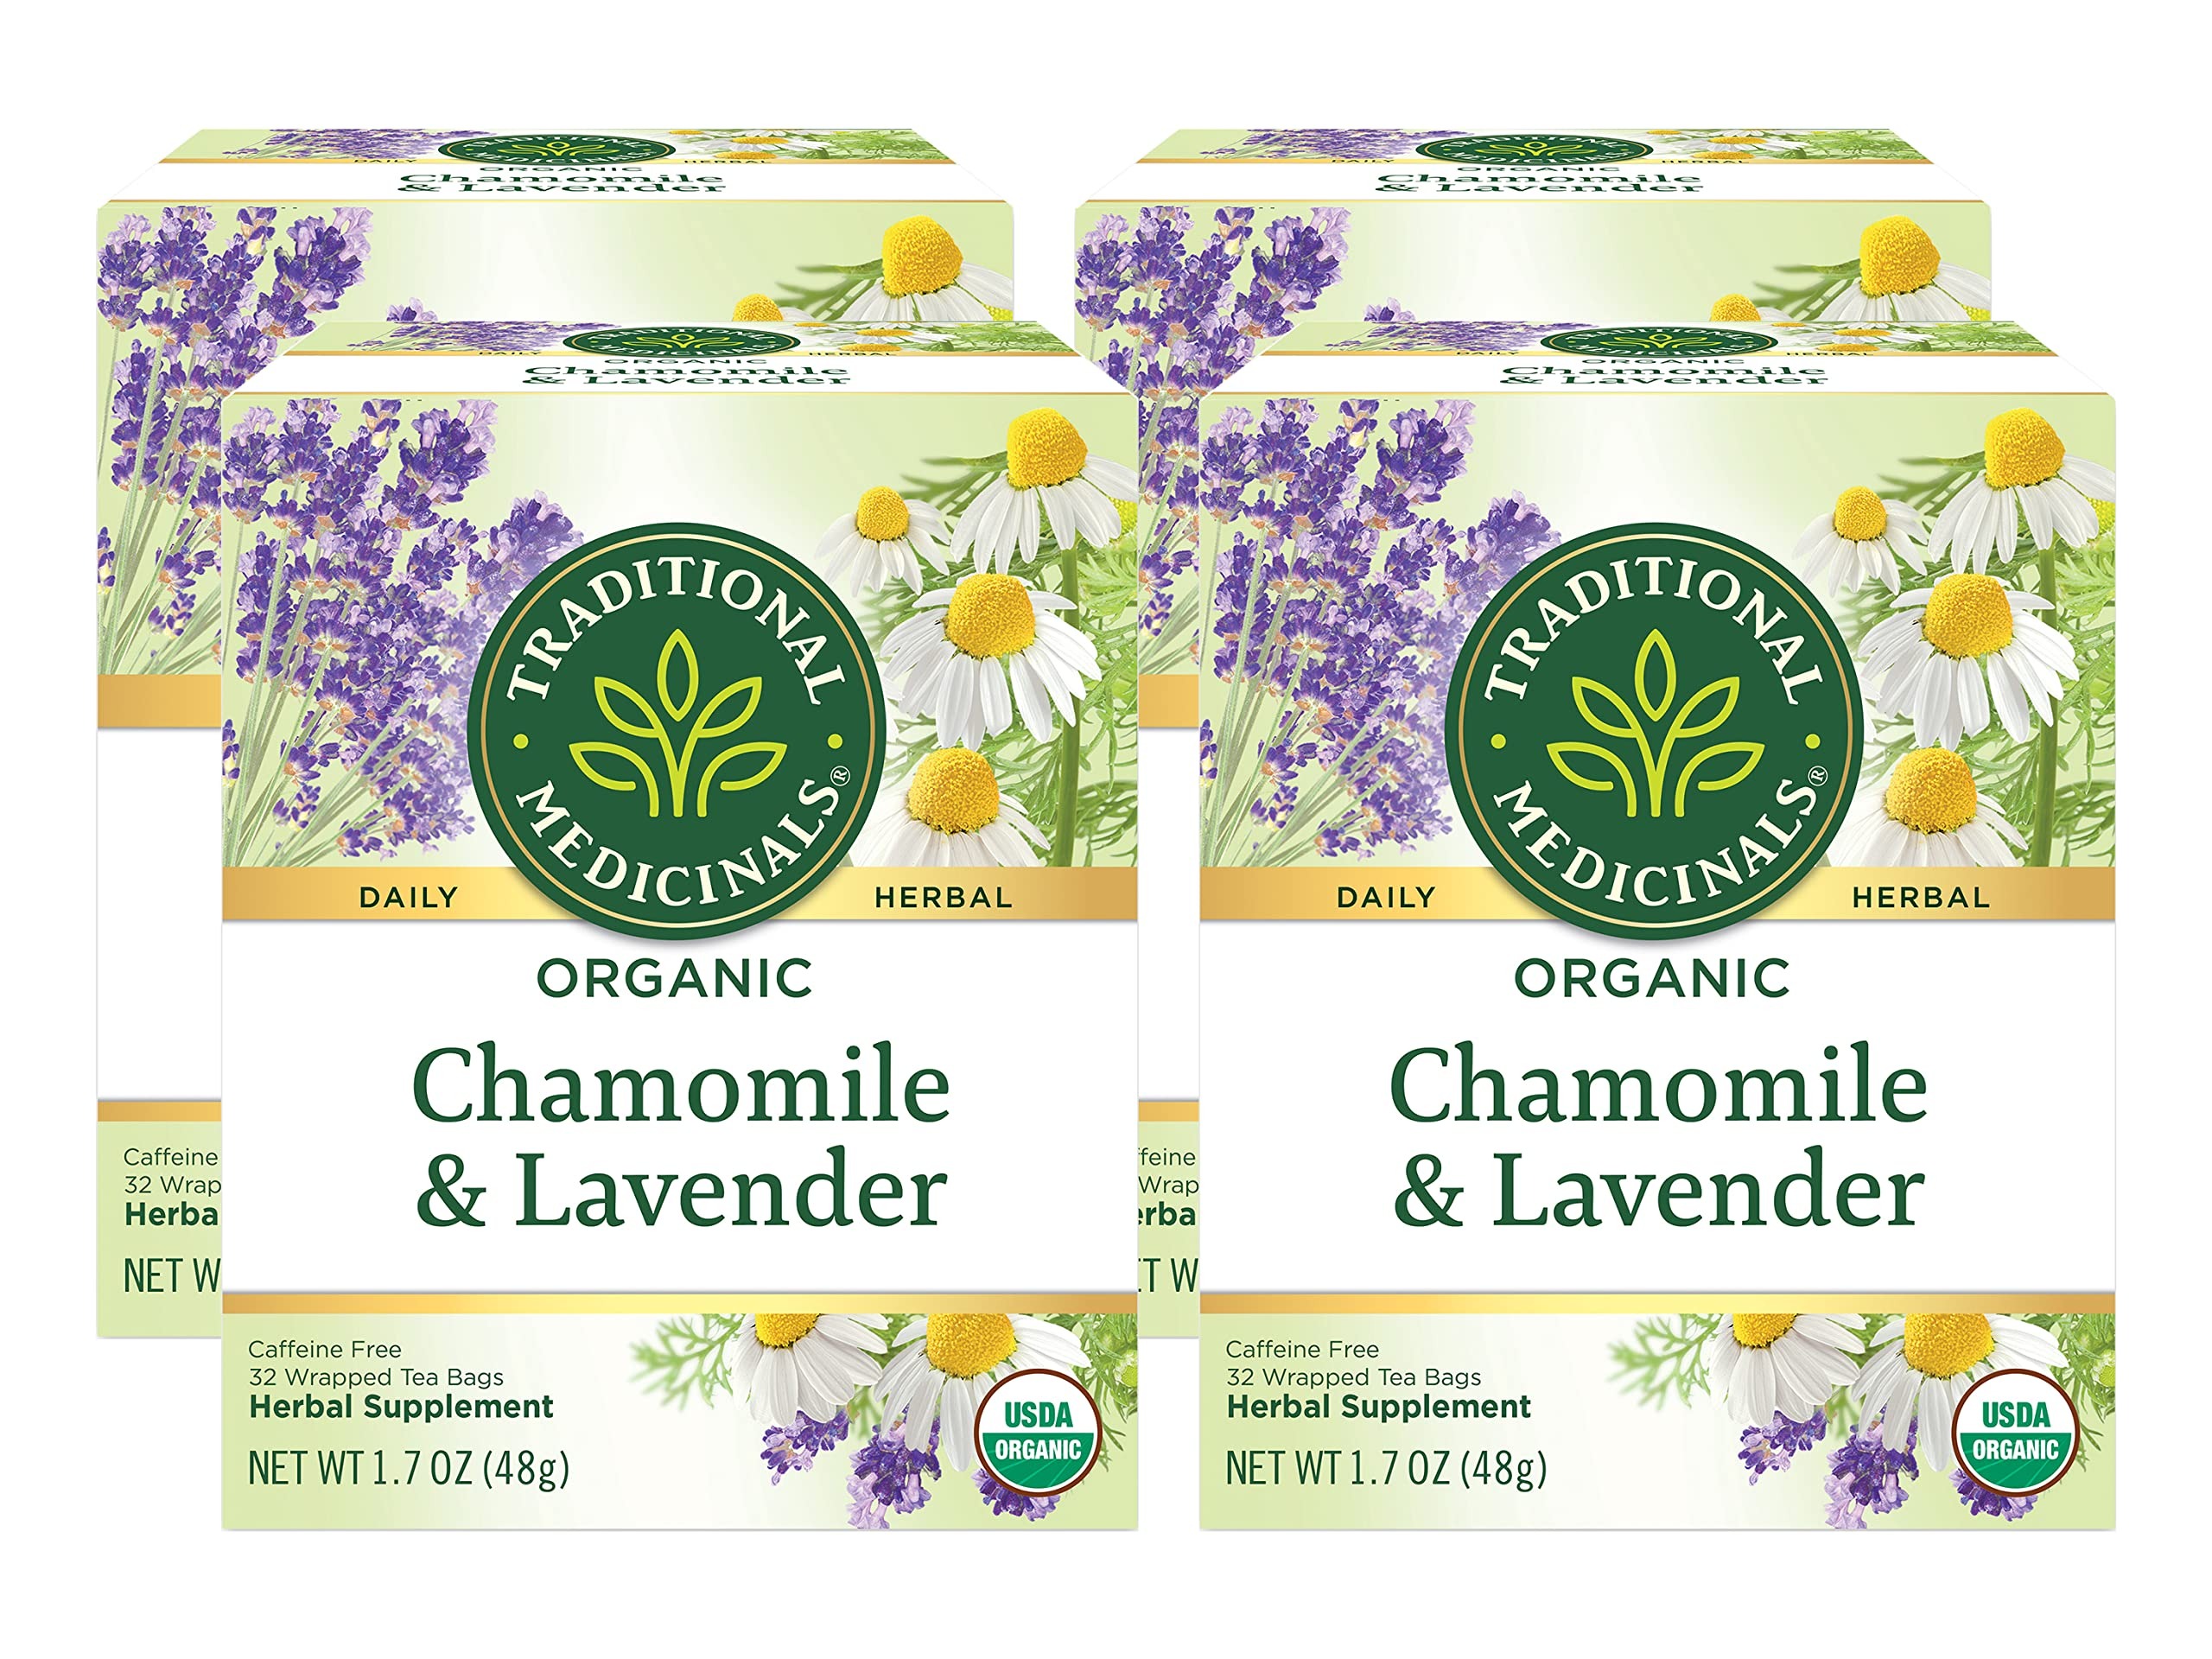
Item Name: Traditional Medicinals Organic Chamomile & Lavender Herbal Tea, Settles Nervous System, (Pack of 4) - 64 Tea Bags Total
Value: 64.0
Unit: Count

Price: 5.29